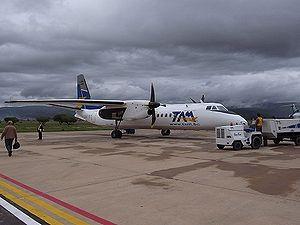
Le Xian MA60 est un bi-turbopropulseur de transport commercial chinois construit par Xi'an Aircraft Industrial Corporation. Cette version allongée du Xian Y7-200A est très proche de l'Antonov An-26.